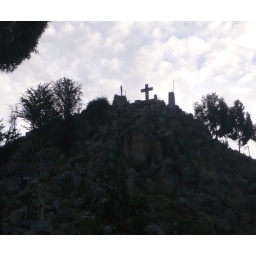
Top of the hill in Copacabana and end of the stages of the cross